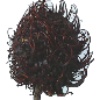
Label: Rambutan 1